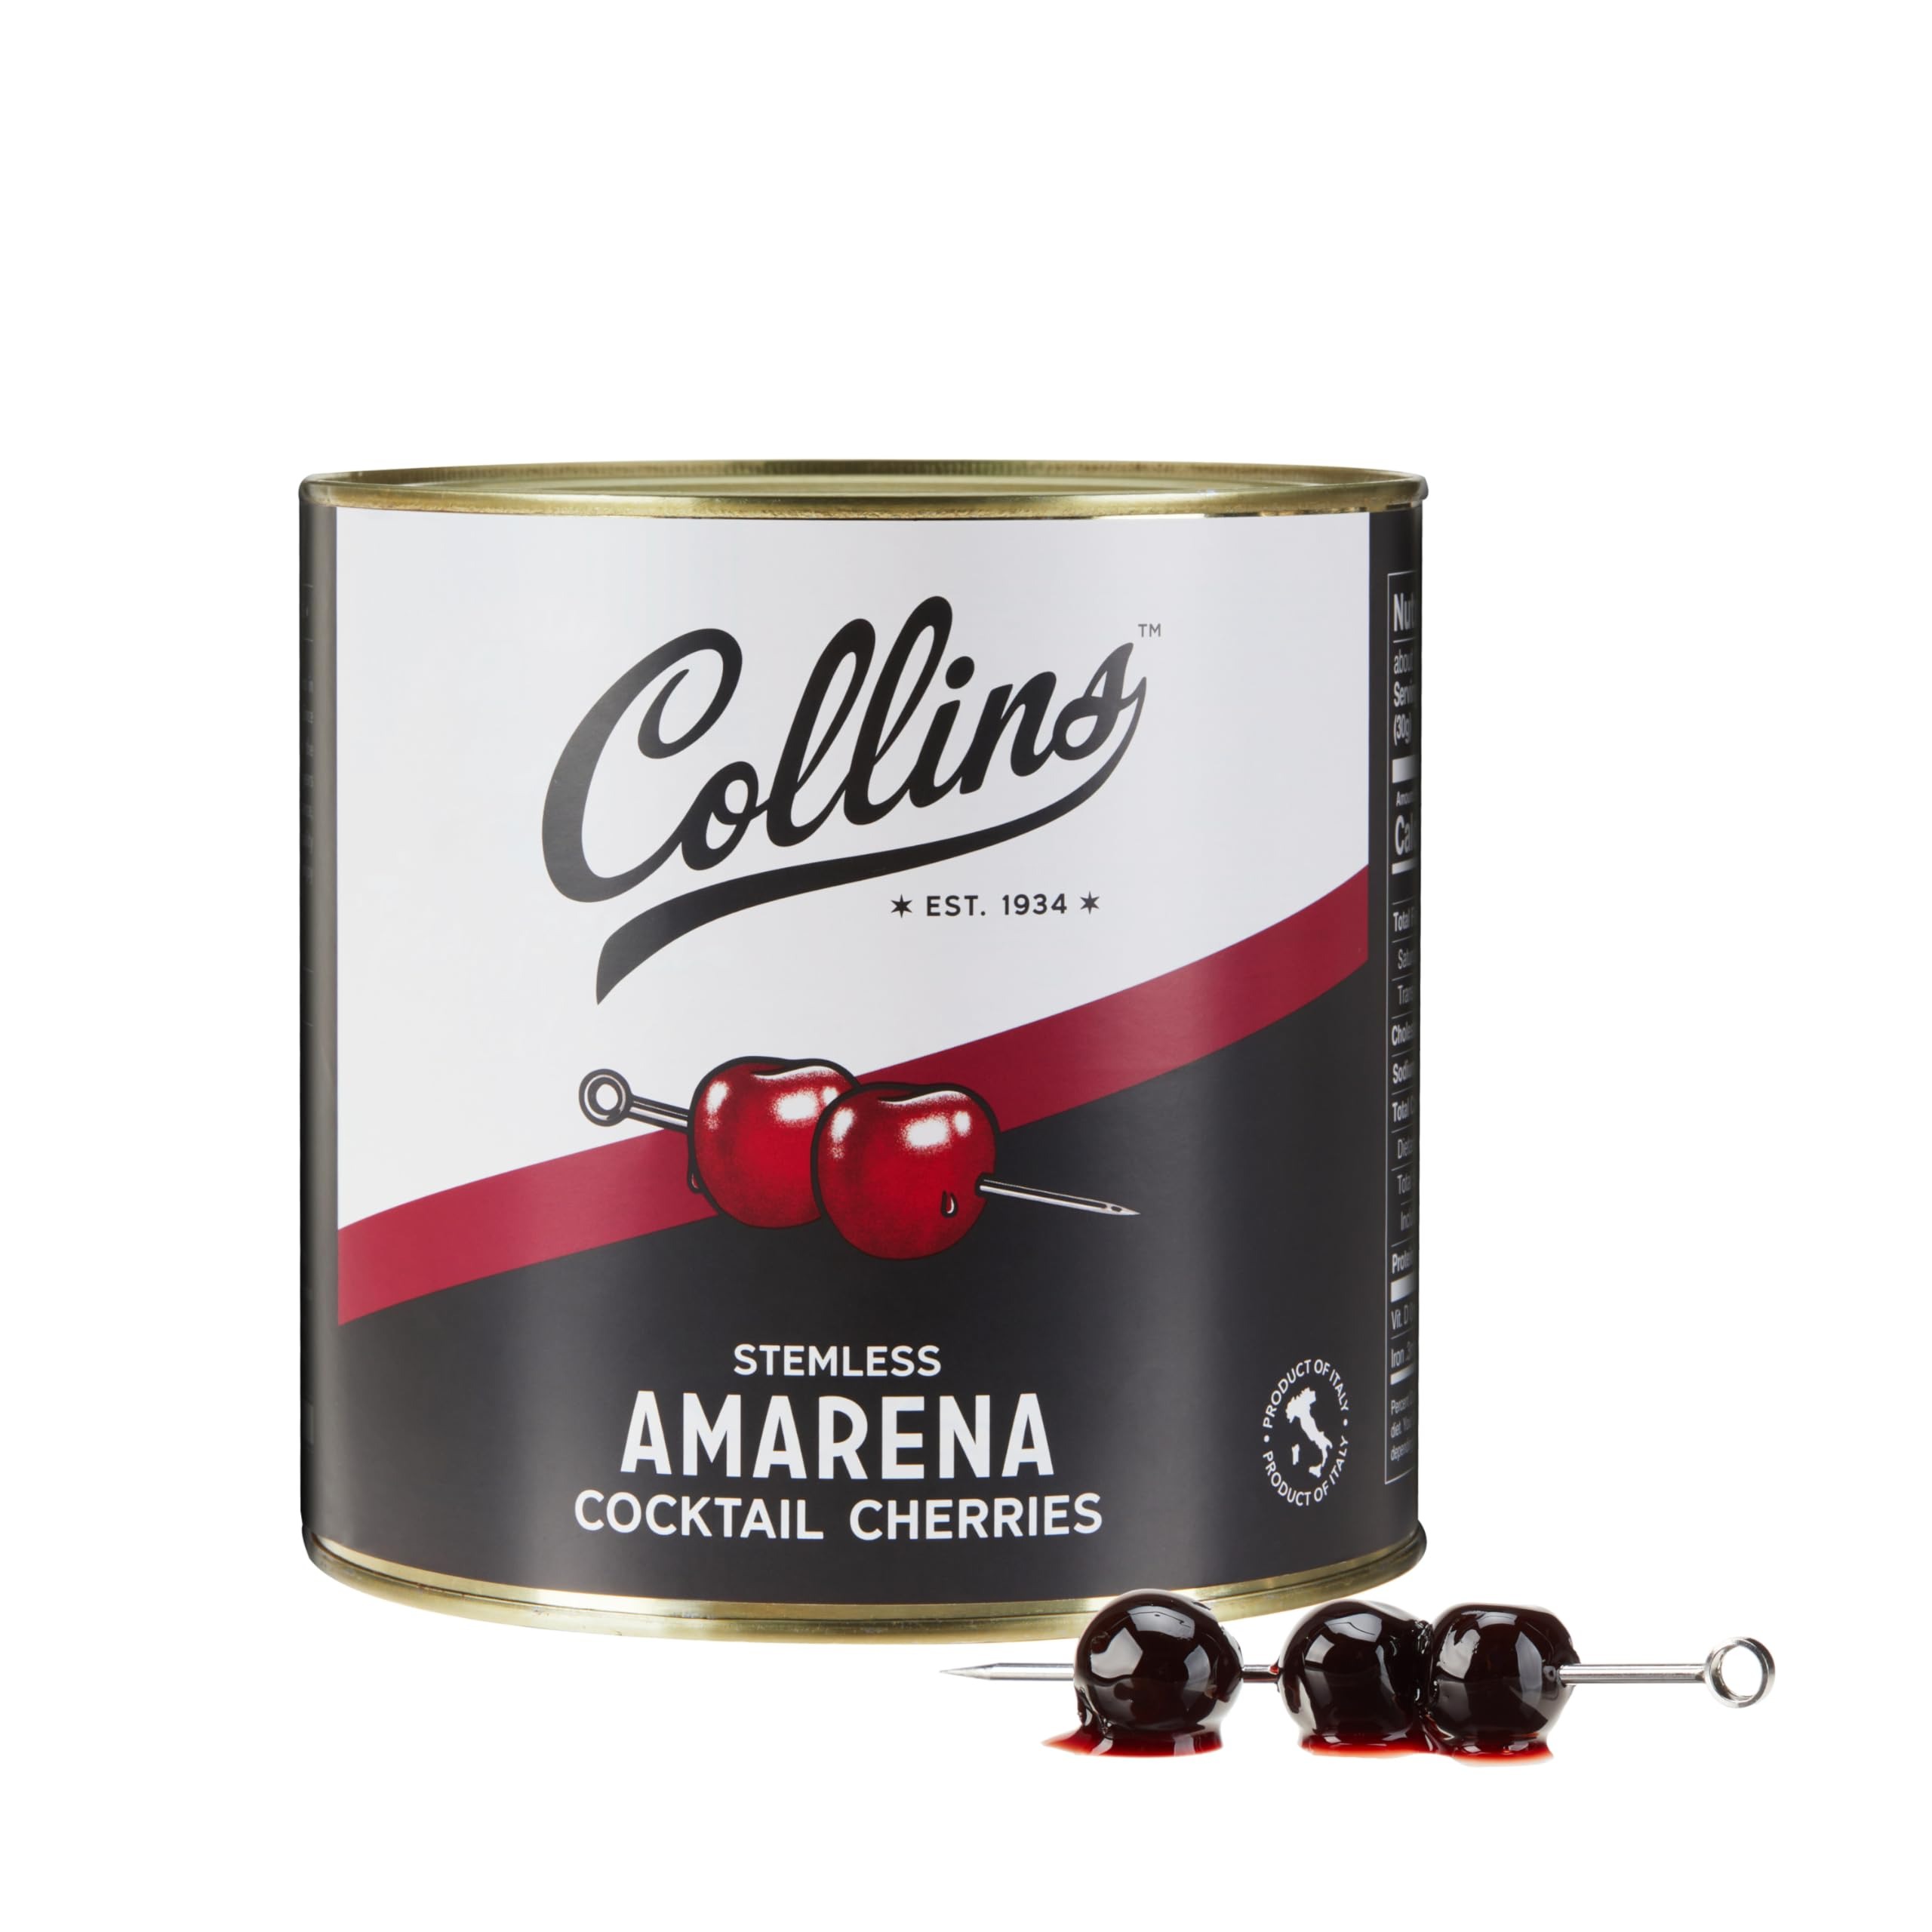
Item Name: Collins Amarena Cherries - Garnish, Cocktails, Desserts, Gluten Free and Vegan Italian Sweet Tart Sour Cherry, Perfect for Bars, Restaurant, Food Service, Bakery, Pastry Shop, 7 lb (3.18 kg) Set of 1
Bullet Point 1: STEMLESS AMARENA CHERRIES FOR COCKTAIL GARNISH: Discover a gourmet jar of Amarena cherries in syrup. Deep purple, juicy, and sweet-tart, these Italian cherries are perfect for those looking for authentic cocktail accessories for drinks.
Bullet Point 2: AUTHENTIC COCKTAIL CHERRIES FOR OLD FASHIONEDS: The perfect finishing touch, a black cherry or sour cherry adds a refined quality to your cocktails. Pair these dark cherries with a quality old fashioned mix to make great drinks at home.
Bullet Point 3: COCKTAIL CHERRIES MAKE A TASTY SNACK – Preserved in balanced black cherry syrup, these rich Amarena cherries can be enjoyed as old fashioned cherries for cocktails, in desserts, or alongside a platter of savory snacks on a cheeseboard.
Bullet Point 4: DELICIOUS SOUR CHERRIES FLAVOR – These gourmet sour cherries have a strong tart flavor that stands up to the stiffest drinks. Throw a couple of these cherries into your cocktail for a boost in wild cherry flavor and authenticity.
Bullet Point 5: GIFT FOR COCKTAIL LOVERS – These Amarena cherries in syrup are the ideal gift for parties, housewarming, weddings, birthdays, or just as a surprise gift for cocktail connoisseurs. The black cherry syrup can also be used in cocktail recipes.
Value: 1.0
Unit: Count

Price: 68.98